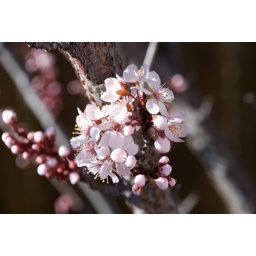
One of the trees in our backyard sprung into flower on Wednesday.